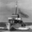
Label: ship